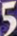
Number: 5